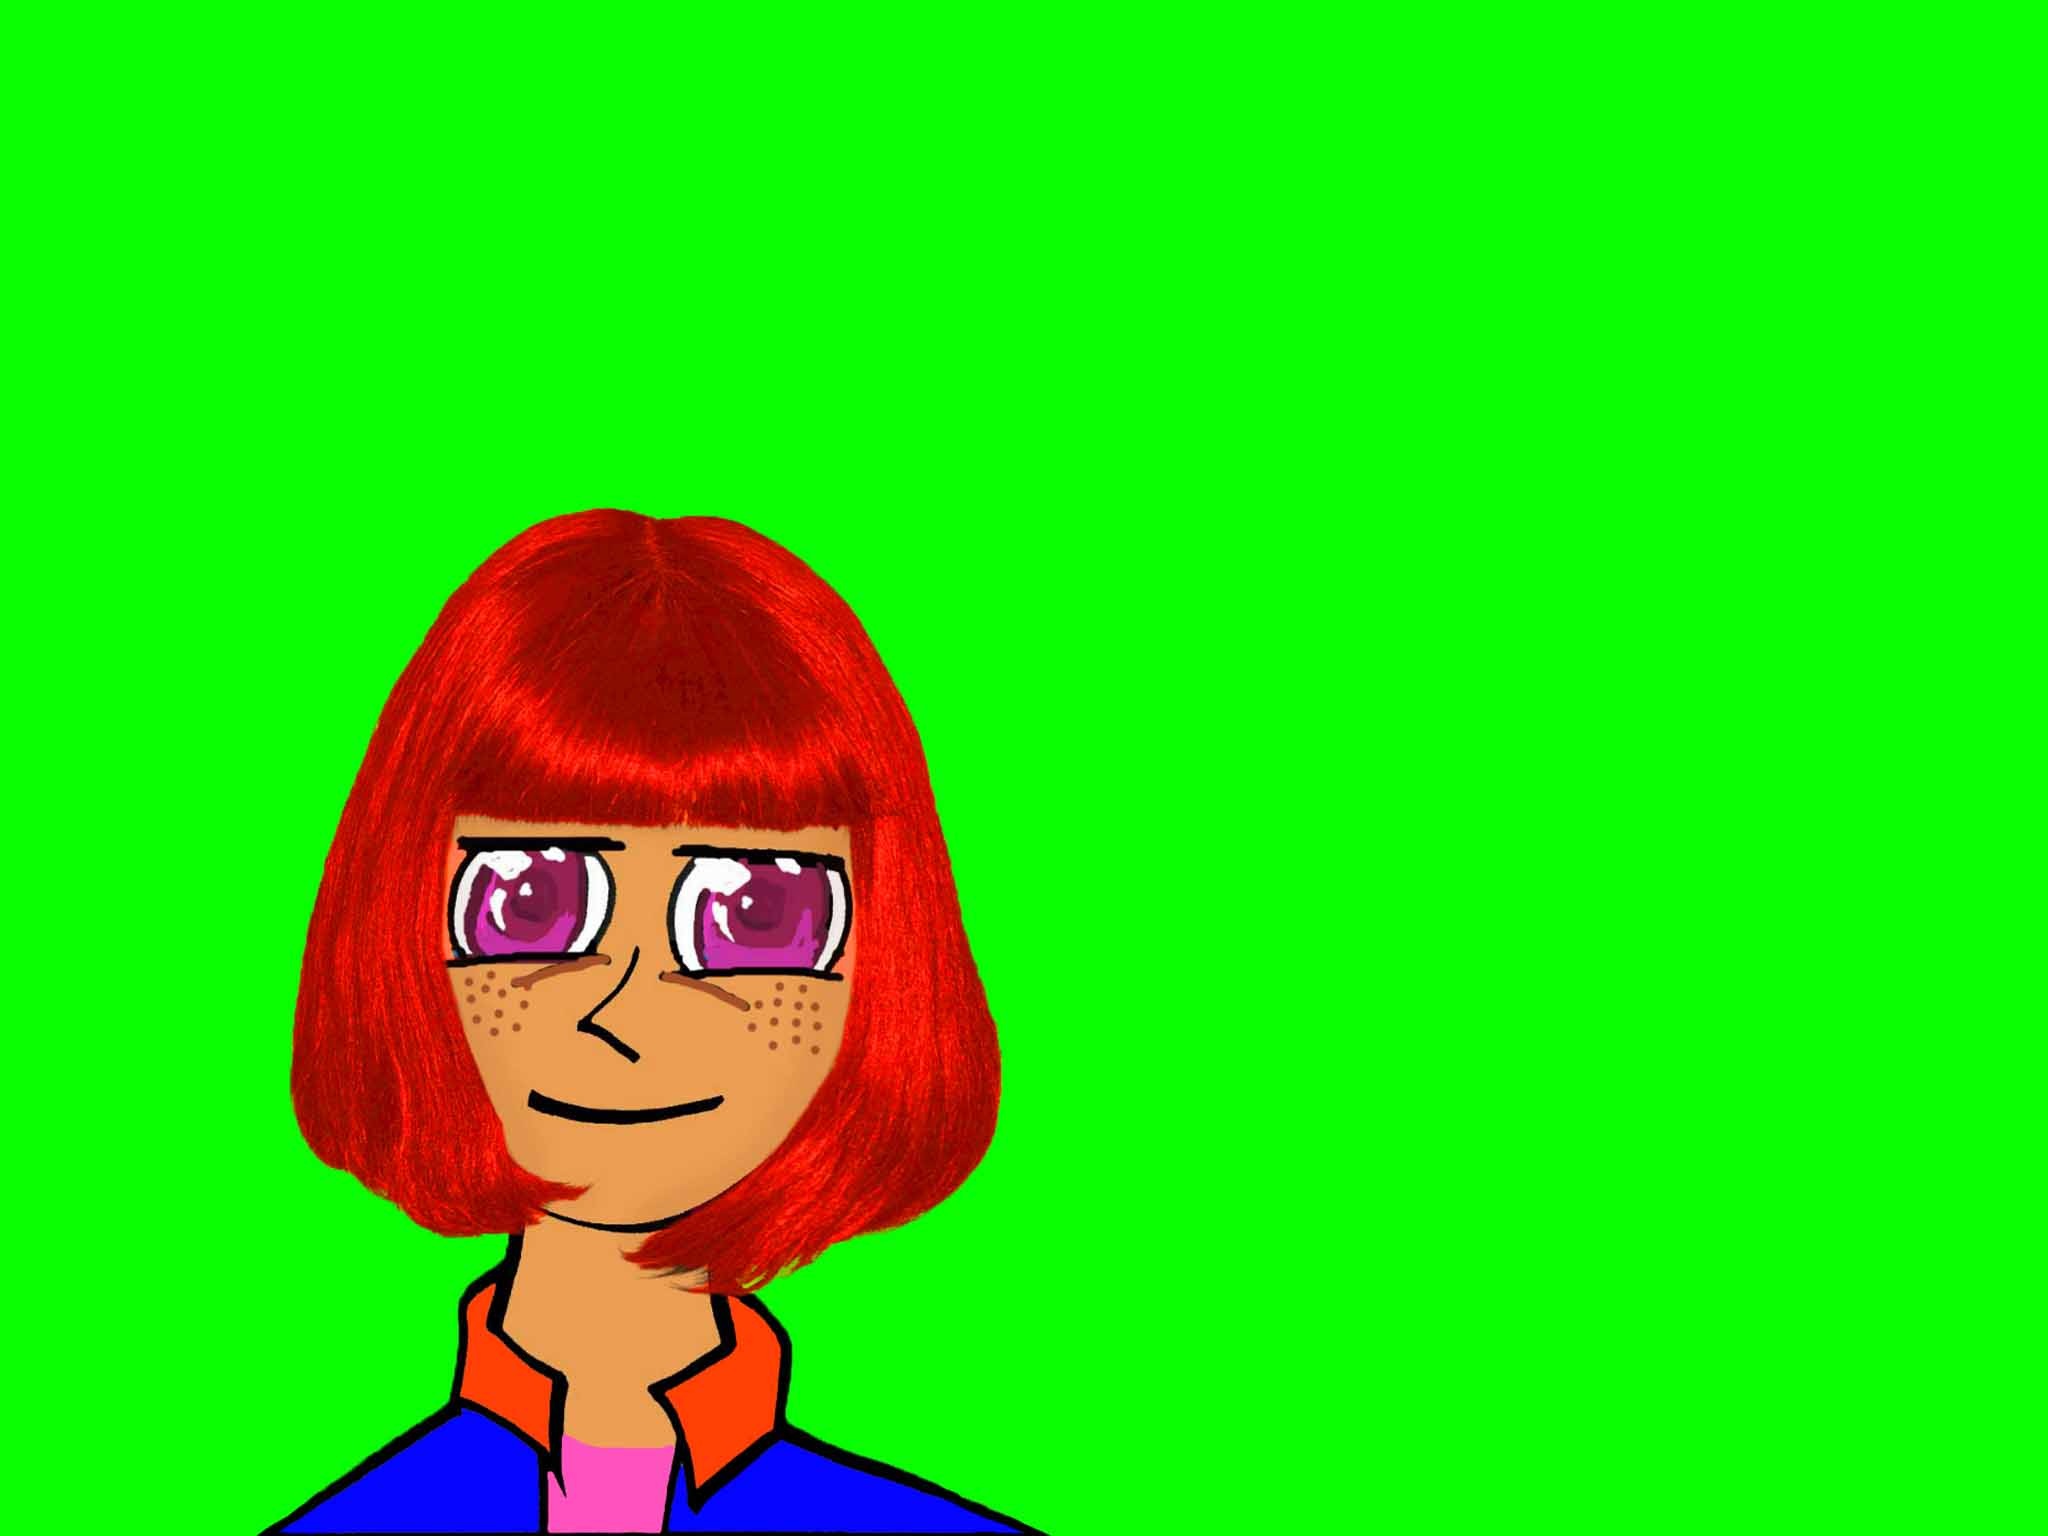
illustration, women, anime, cartoon, green background